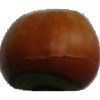
Label: Nut Forest 1